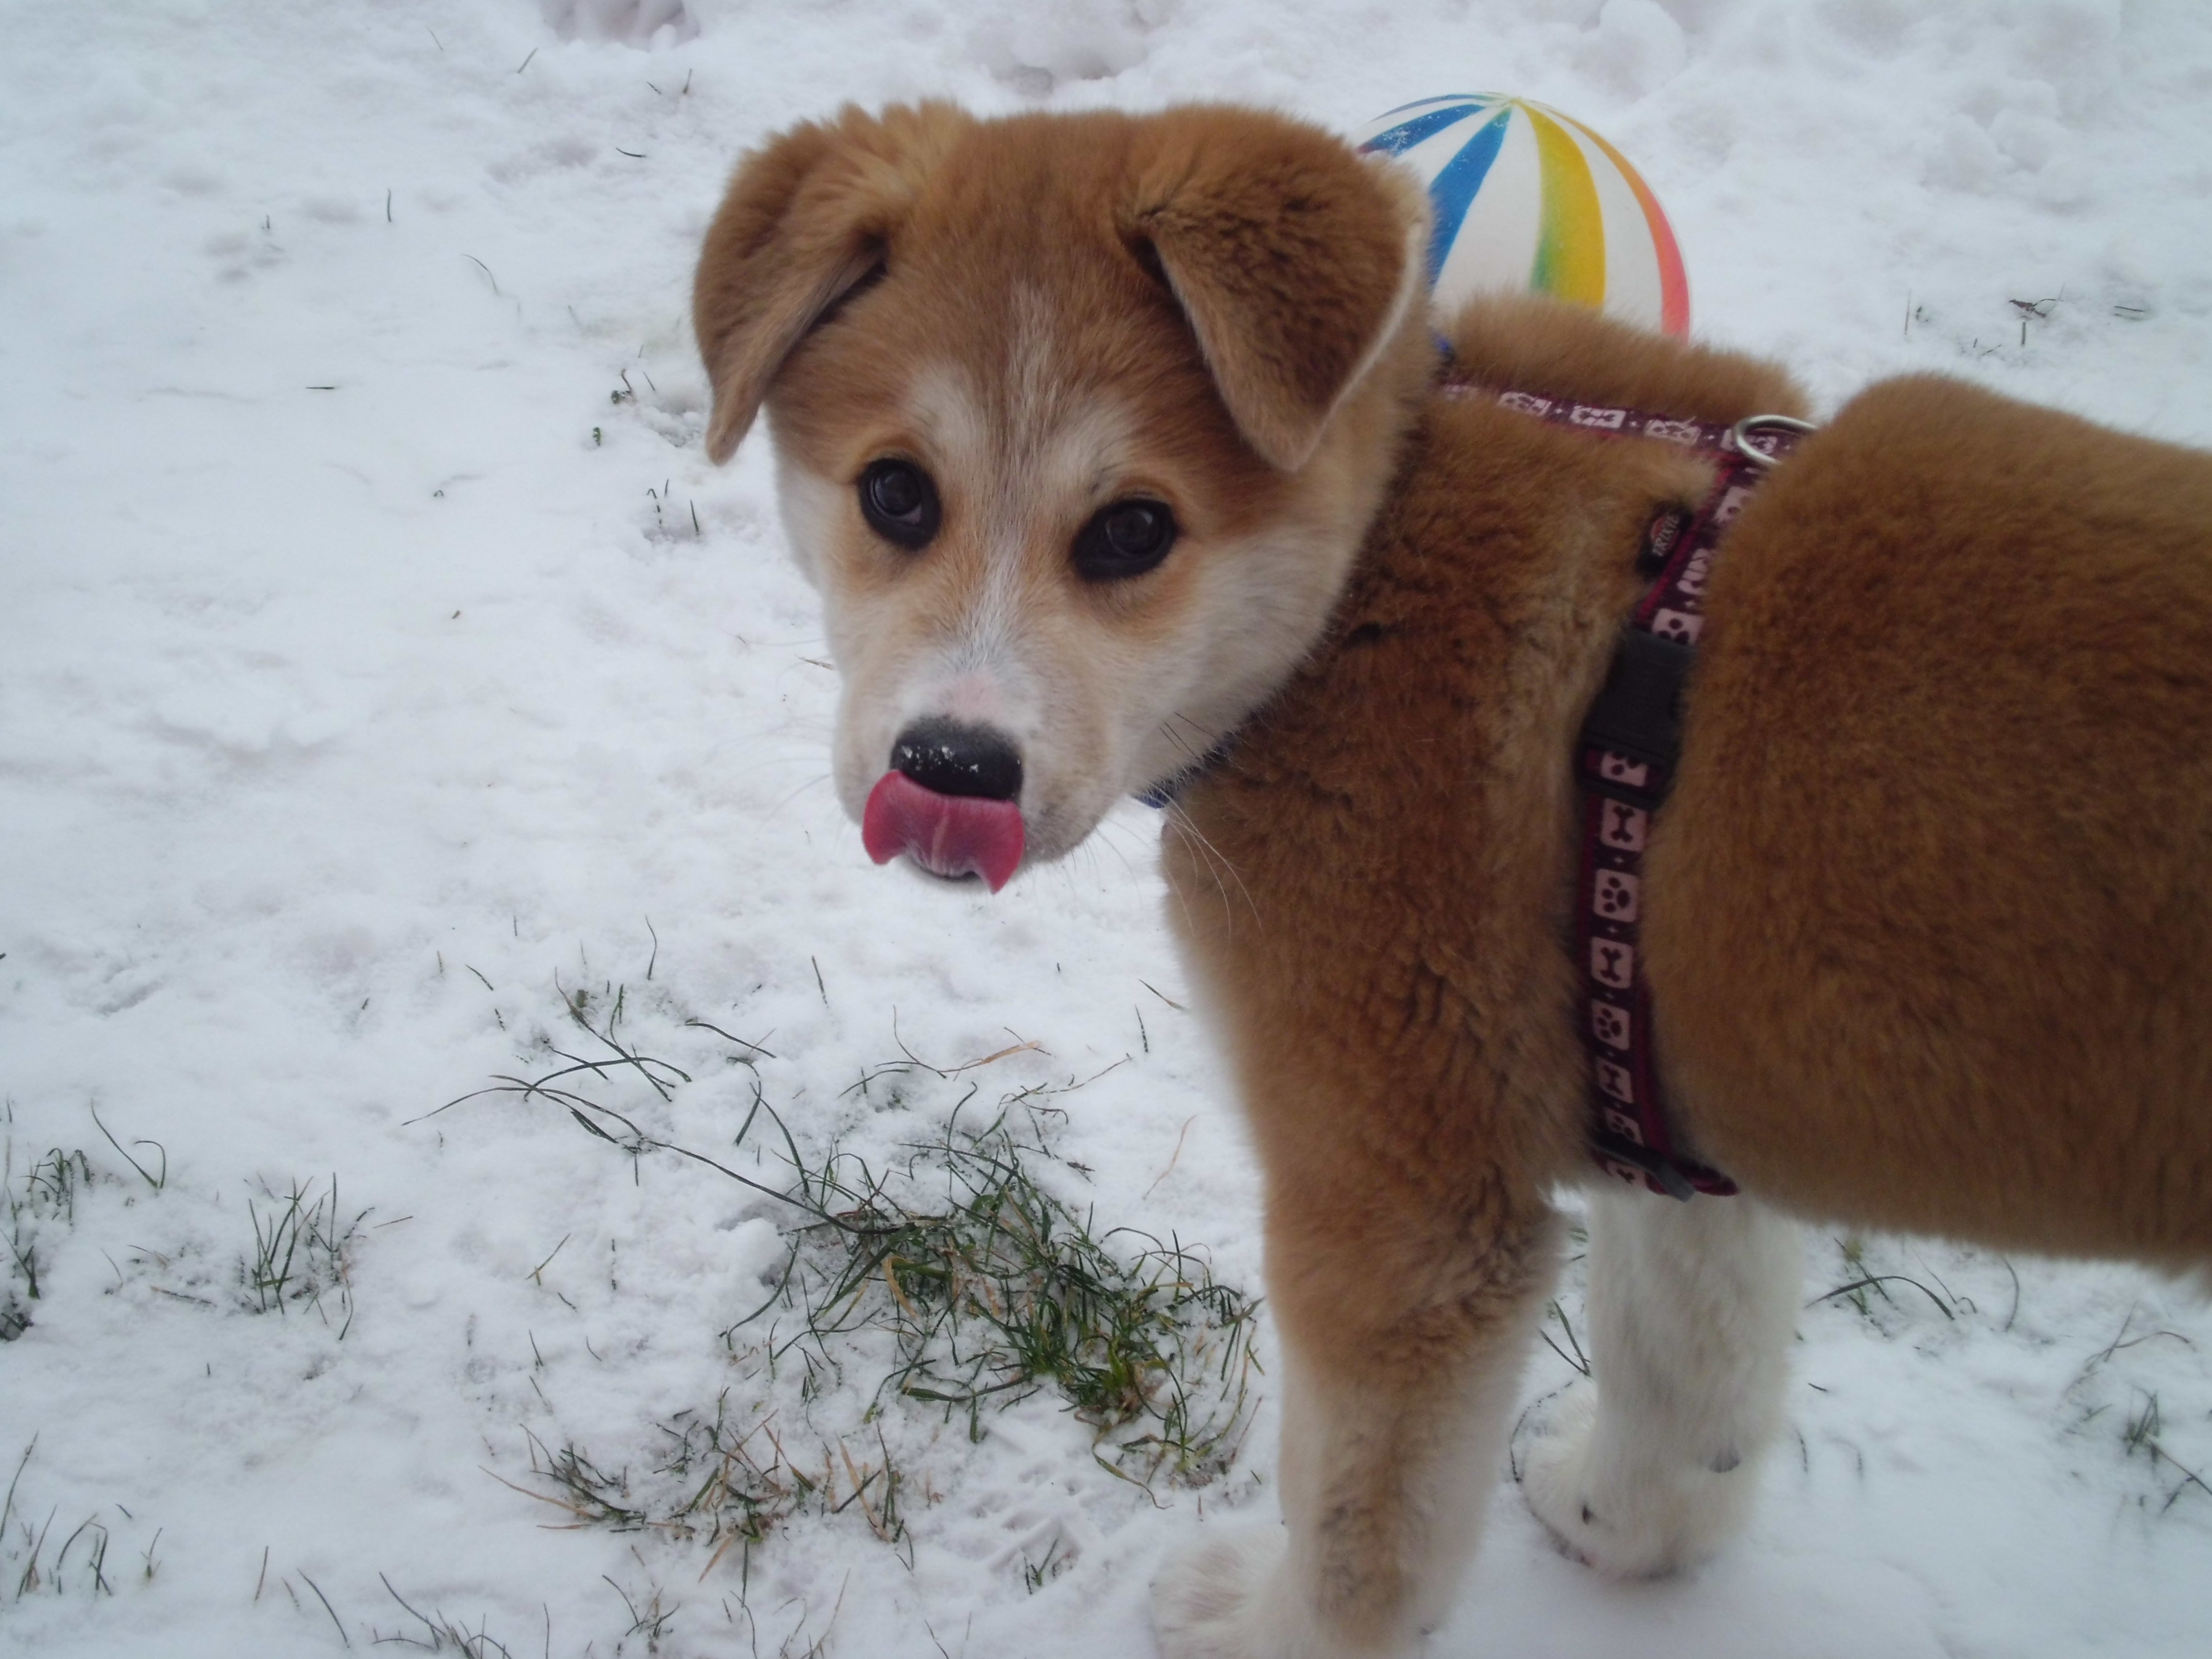
nature, snow, puppy, dog, mammal, vertebrate, dog breed, akita, hundeportrait, shiba inu, akita inu, korean jindo dog, dog like mammal, dog breed group, greenland dog, dog crossbreeds